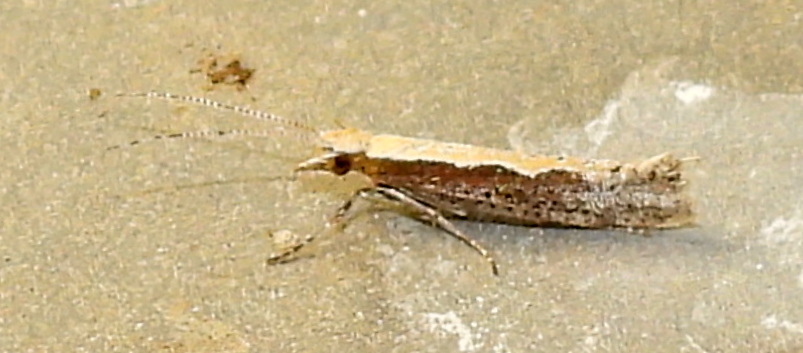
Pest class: diamondback_moth